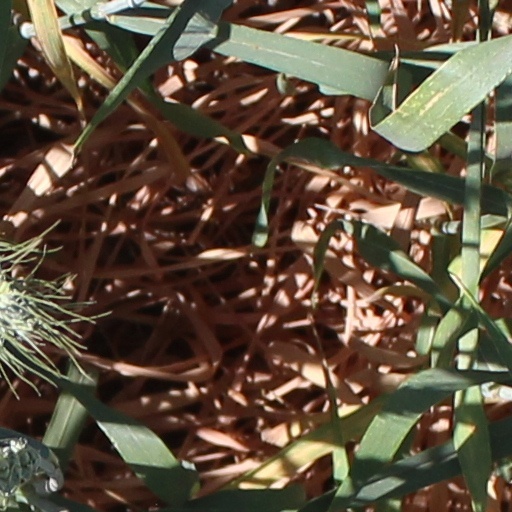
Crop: wheat